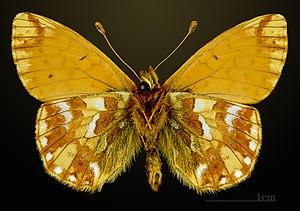
Le Nacré subalpin ou palès est un lépidoptère appartenant à la famille des Nymphalidae, à la sous-famille des Heliconiinae et au genre Boloria. C'est l'espèce type pour le genre.